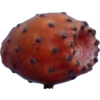
Label: cactus_fruit_red